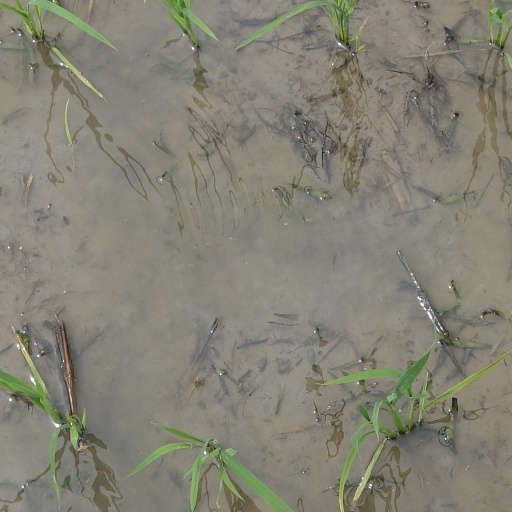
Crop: rice